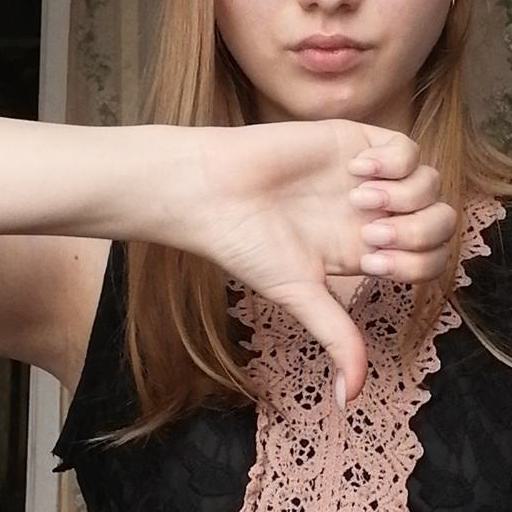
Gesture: dislike